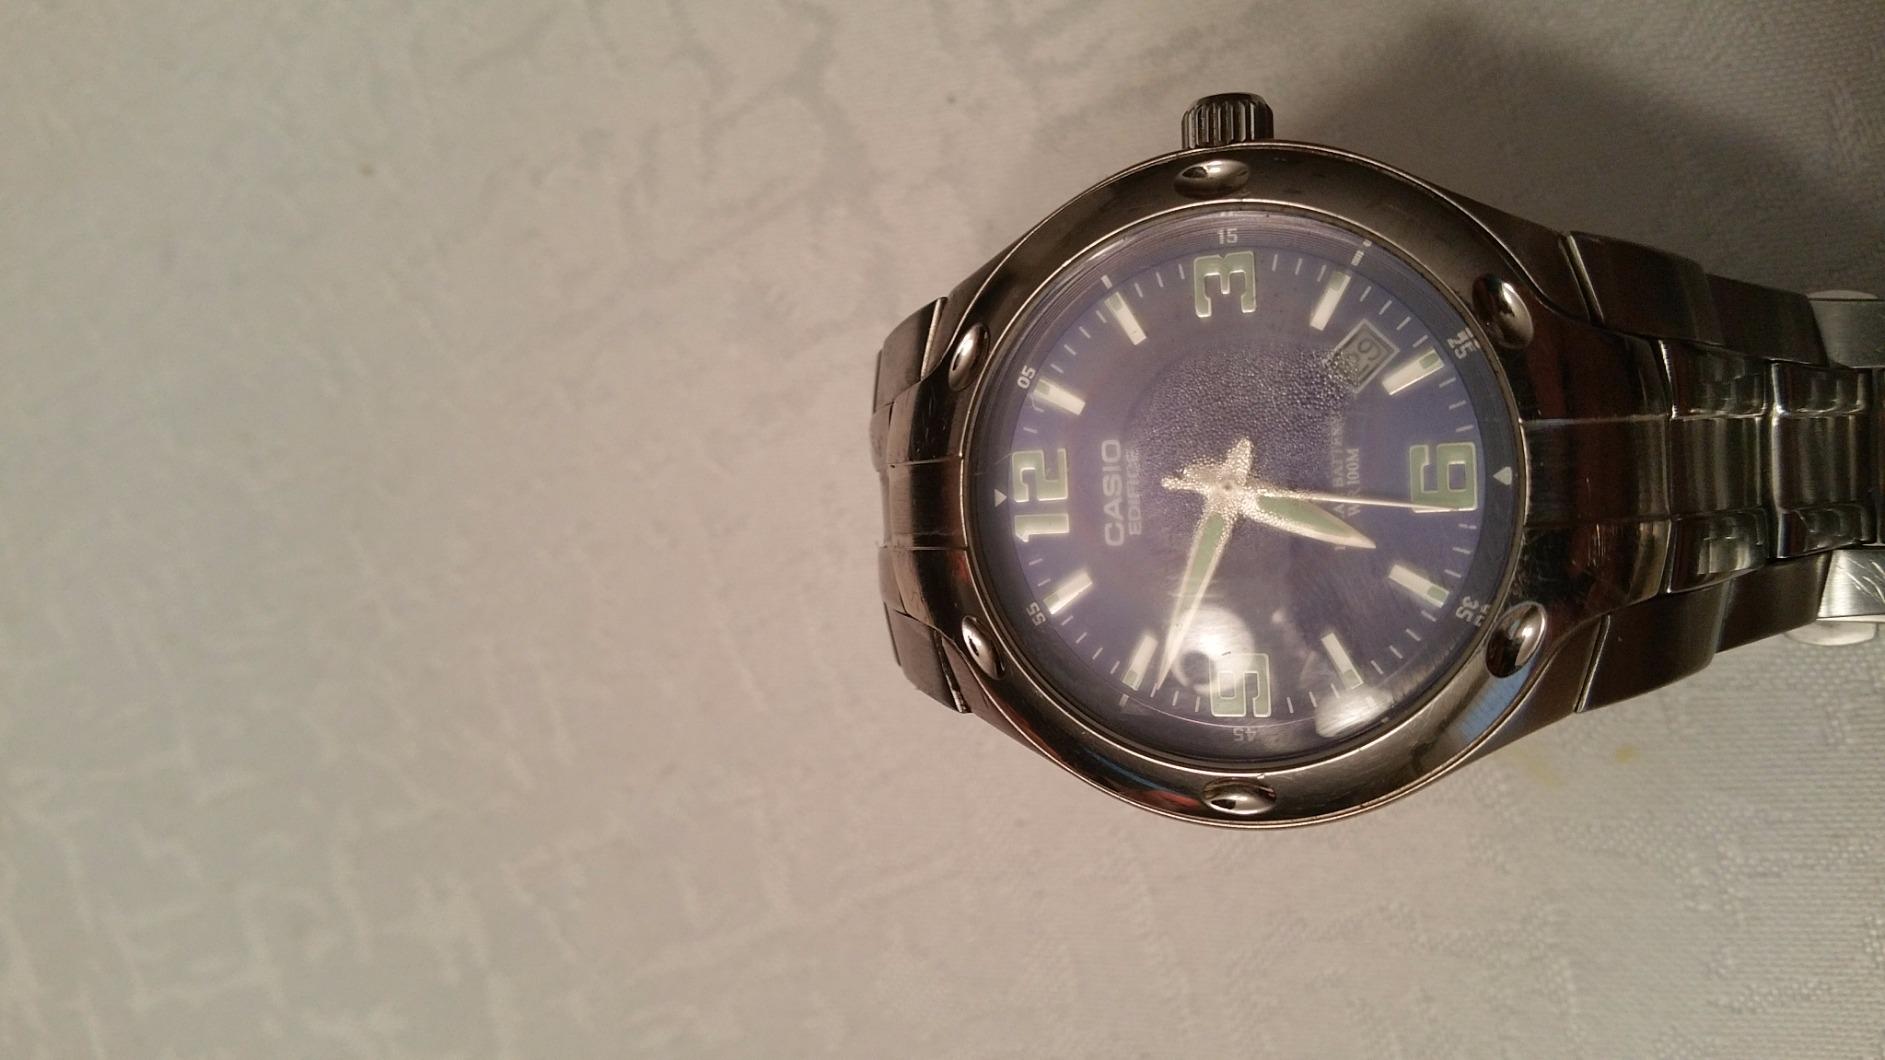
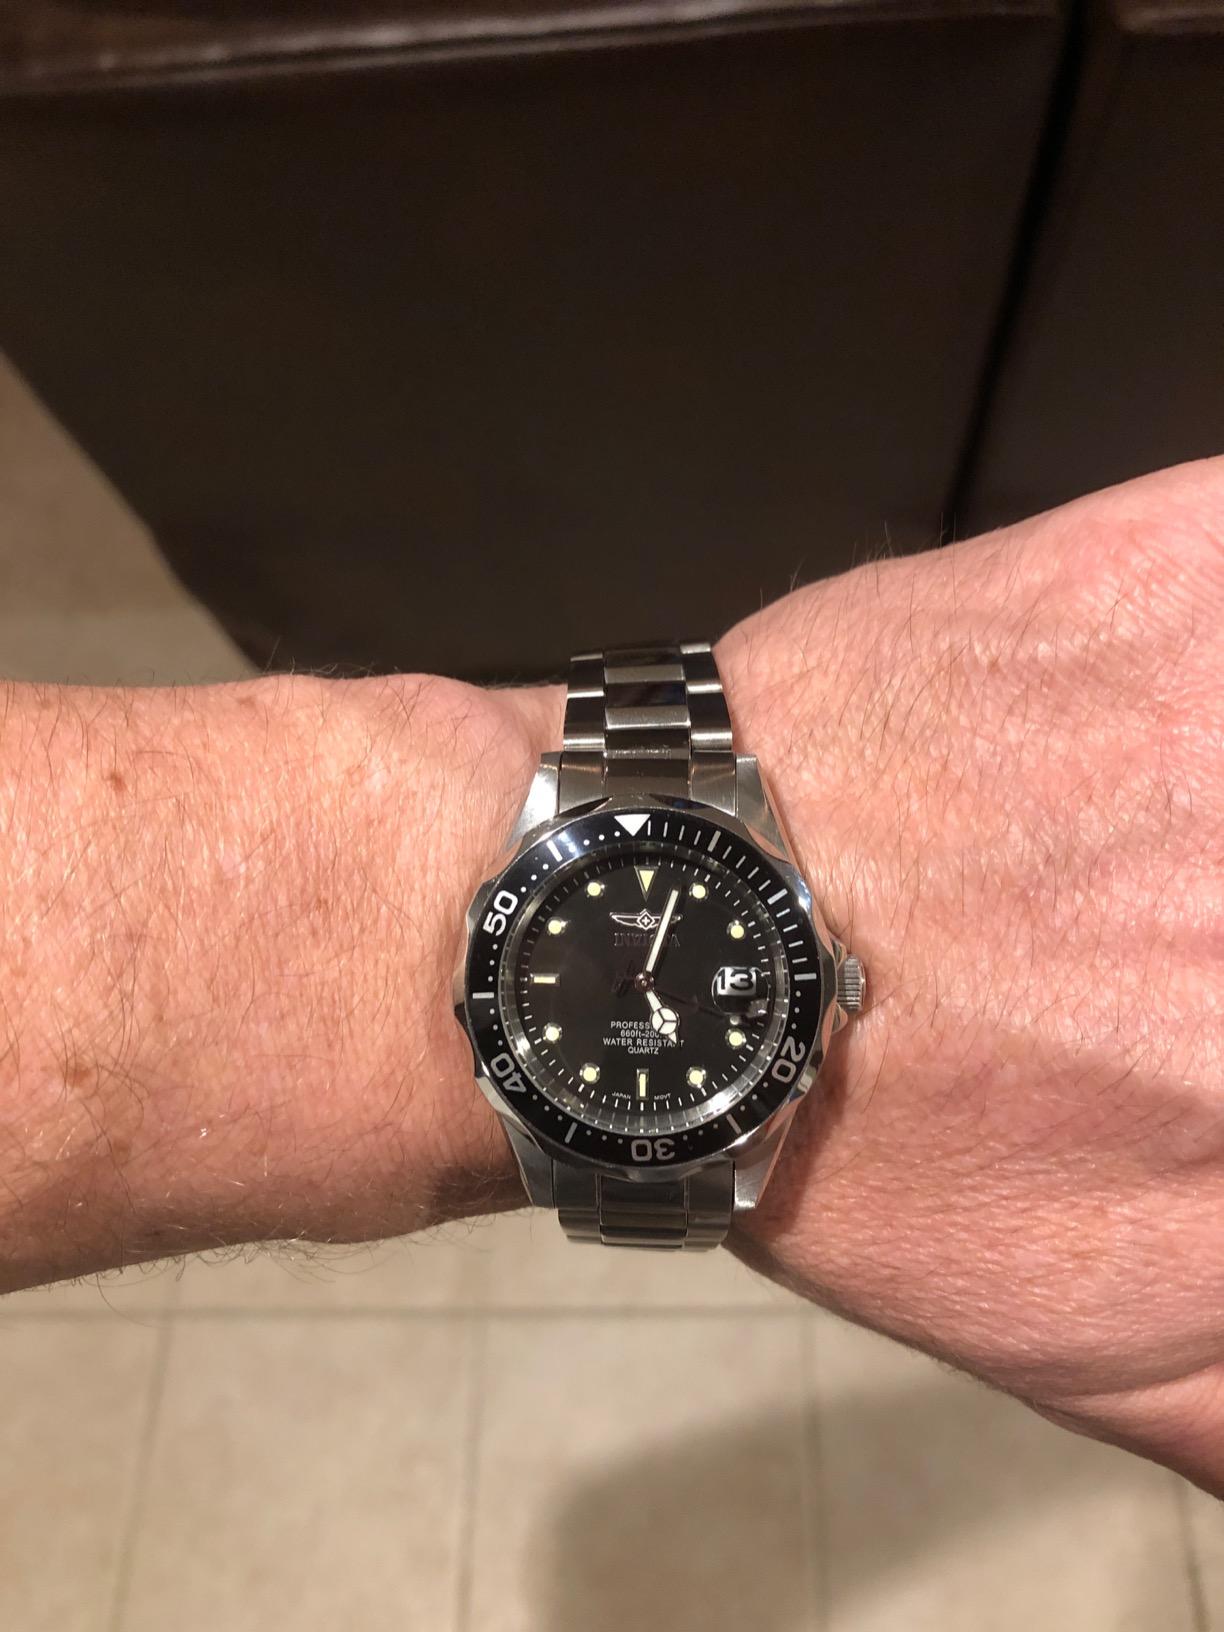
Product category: accessories_watch
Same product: no